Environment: lab
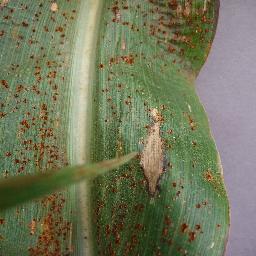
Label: northern_corn_leaf_blight